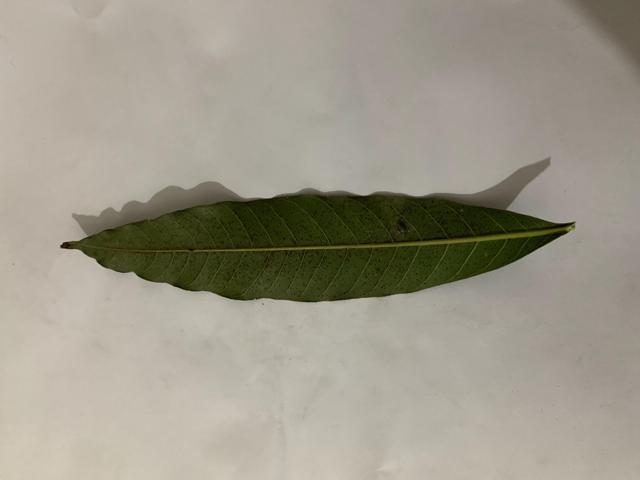
Mango leaf variety: Banana